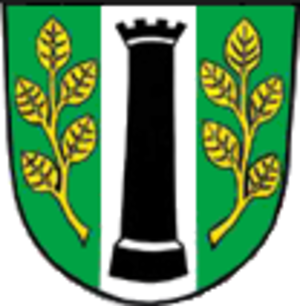
Hallungen est une commune allemande de l'arrondissement de Wartburg, Land de Thuringe.